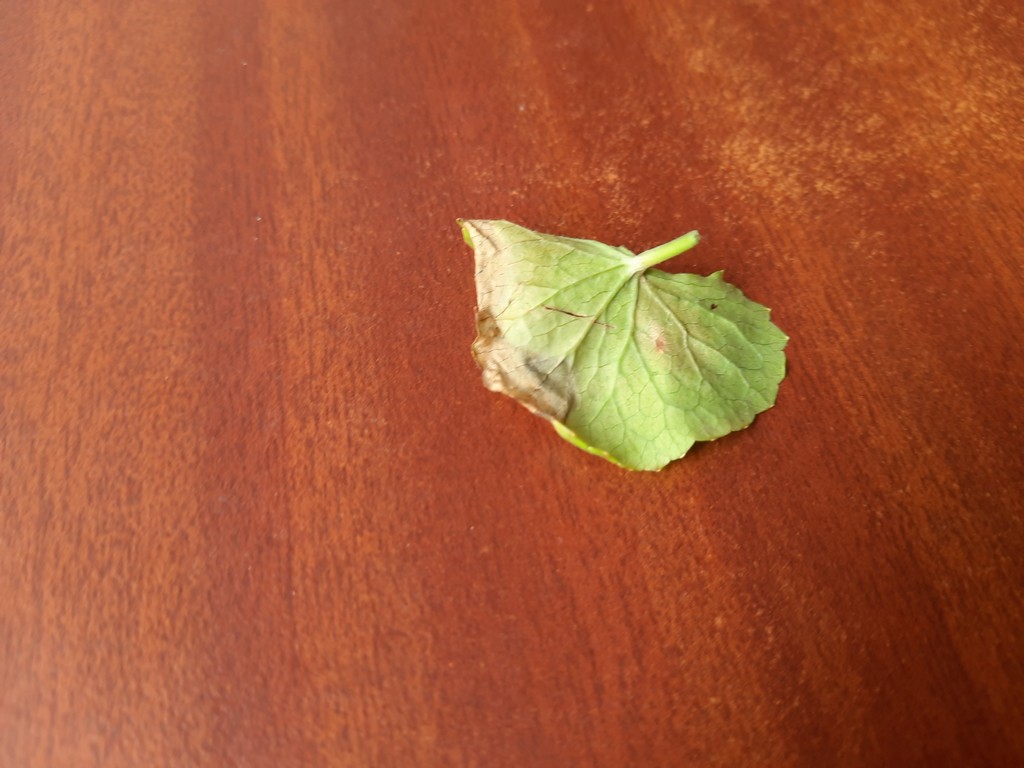
Label: Unhealthy